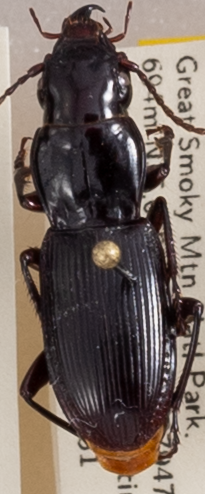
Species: Pterostichus acutipes acutipes
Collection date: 2021-08-31
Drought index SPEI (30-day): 1.93
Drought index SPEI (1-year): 1.22
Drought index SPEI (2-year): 2.09